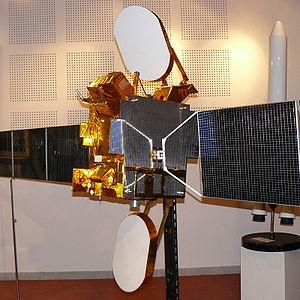
Maquette échelle 1/4 du satellite Hotbird 1, un Spacebus 2000
Spacebus est le nom donné à la famille de plates-formes pour satellites de télécommunications géostationnaires développée à partir des années 1980 par Aérospatiale, devenue ensuite Alcatel Space en 1998, puis Alcatel Alenia Space en 2005, puis Thales Alenia Space en 2007, dans le Centre spatial de Cannes - Mandelieu.